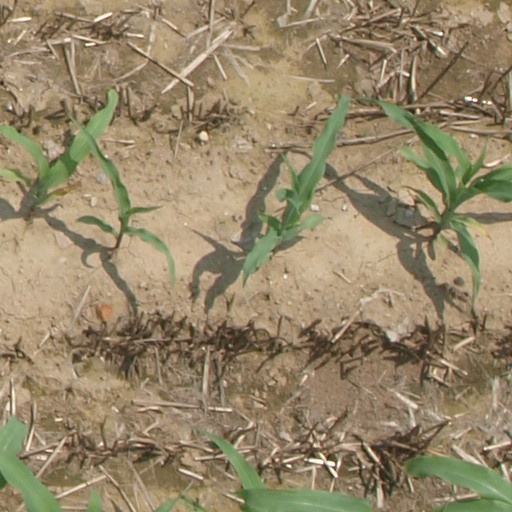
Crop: maize; corn